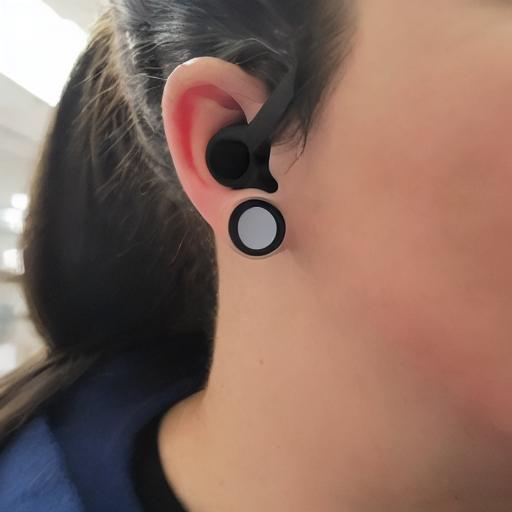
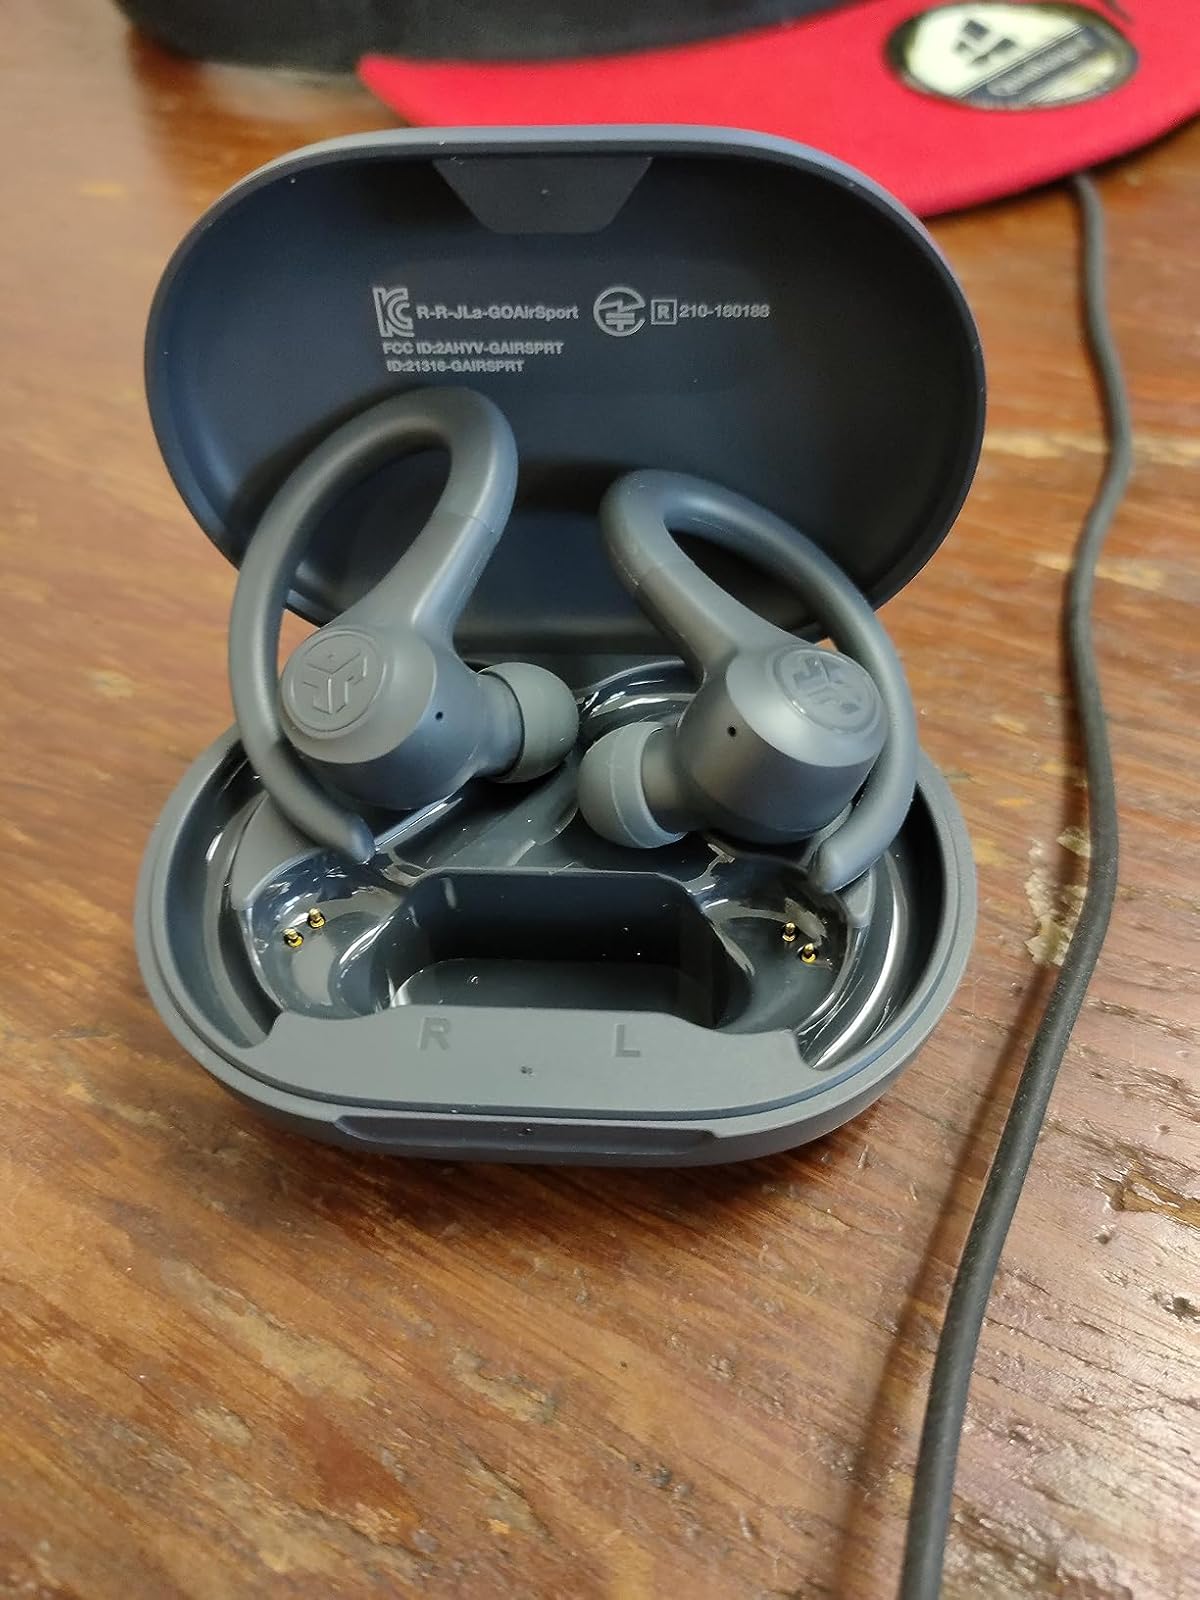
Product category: earbuds
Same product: no